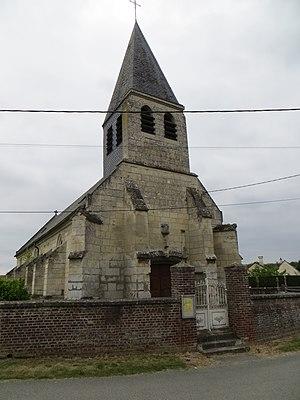
Vue générale de l'église
Évricourt est une commune française située dans le département de l'Oise en région Hauts-de-France.